Elverdinge

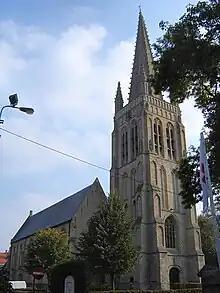
The Saint-Peter and Paul Church

Elverdinge is a village in the Flemish province of West Flanders in Belgium. The village is part of the municipality of Ypres.